Falls of Lora

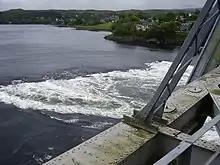
The falls from Connel Bridge

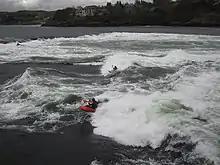
Kayakers playboating on Falls of Lora

The Falls of Lora is a tidal race which forms at the mouth of Loch Etive when a particularly high tide runs out from the loch. They form white water rapids for two to five days either side of the spring tides.